Fritz von Uhde

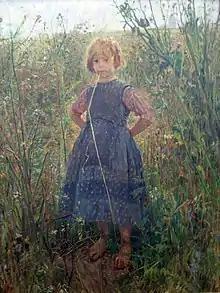
"Heideprinzeßchen" (Heathland Princess or "The little princess of the heath"), 1889

In general, Uhde was an unconventional naturalist, as he said: "many of the French artists wished to find the light in Nature. I wished to find the light within the figure that I was presenting. In Christ I grasped the embodiment of the outward and the inward light." Like Dostoyevsky, Uhde's concept of beauty and standard of perfection was the figure of Christ, a reason why he considered himself the "first Idealist of Naturalism."